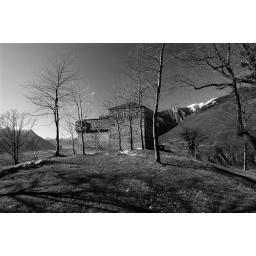
UNESCO World Heritage: Sasso Corbaro castle in Bellinzona (Switzerland), black and white